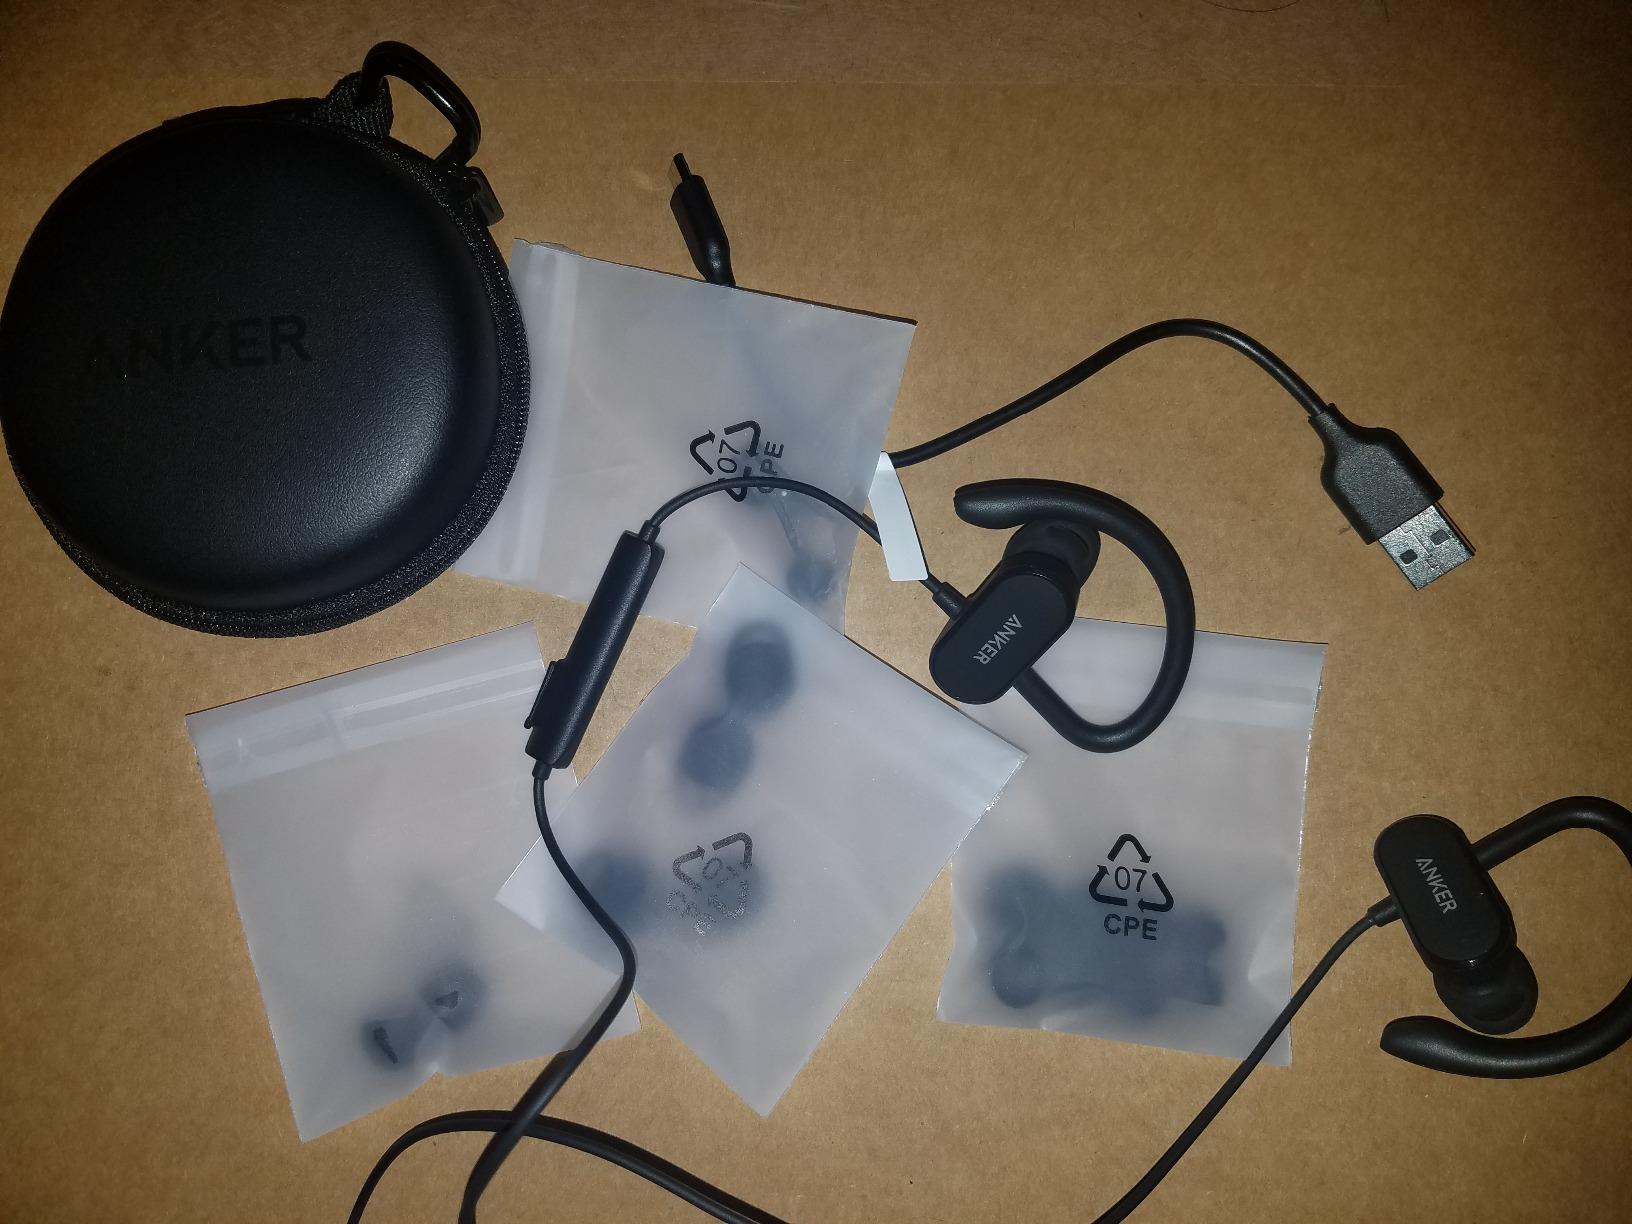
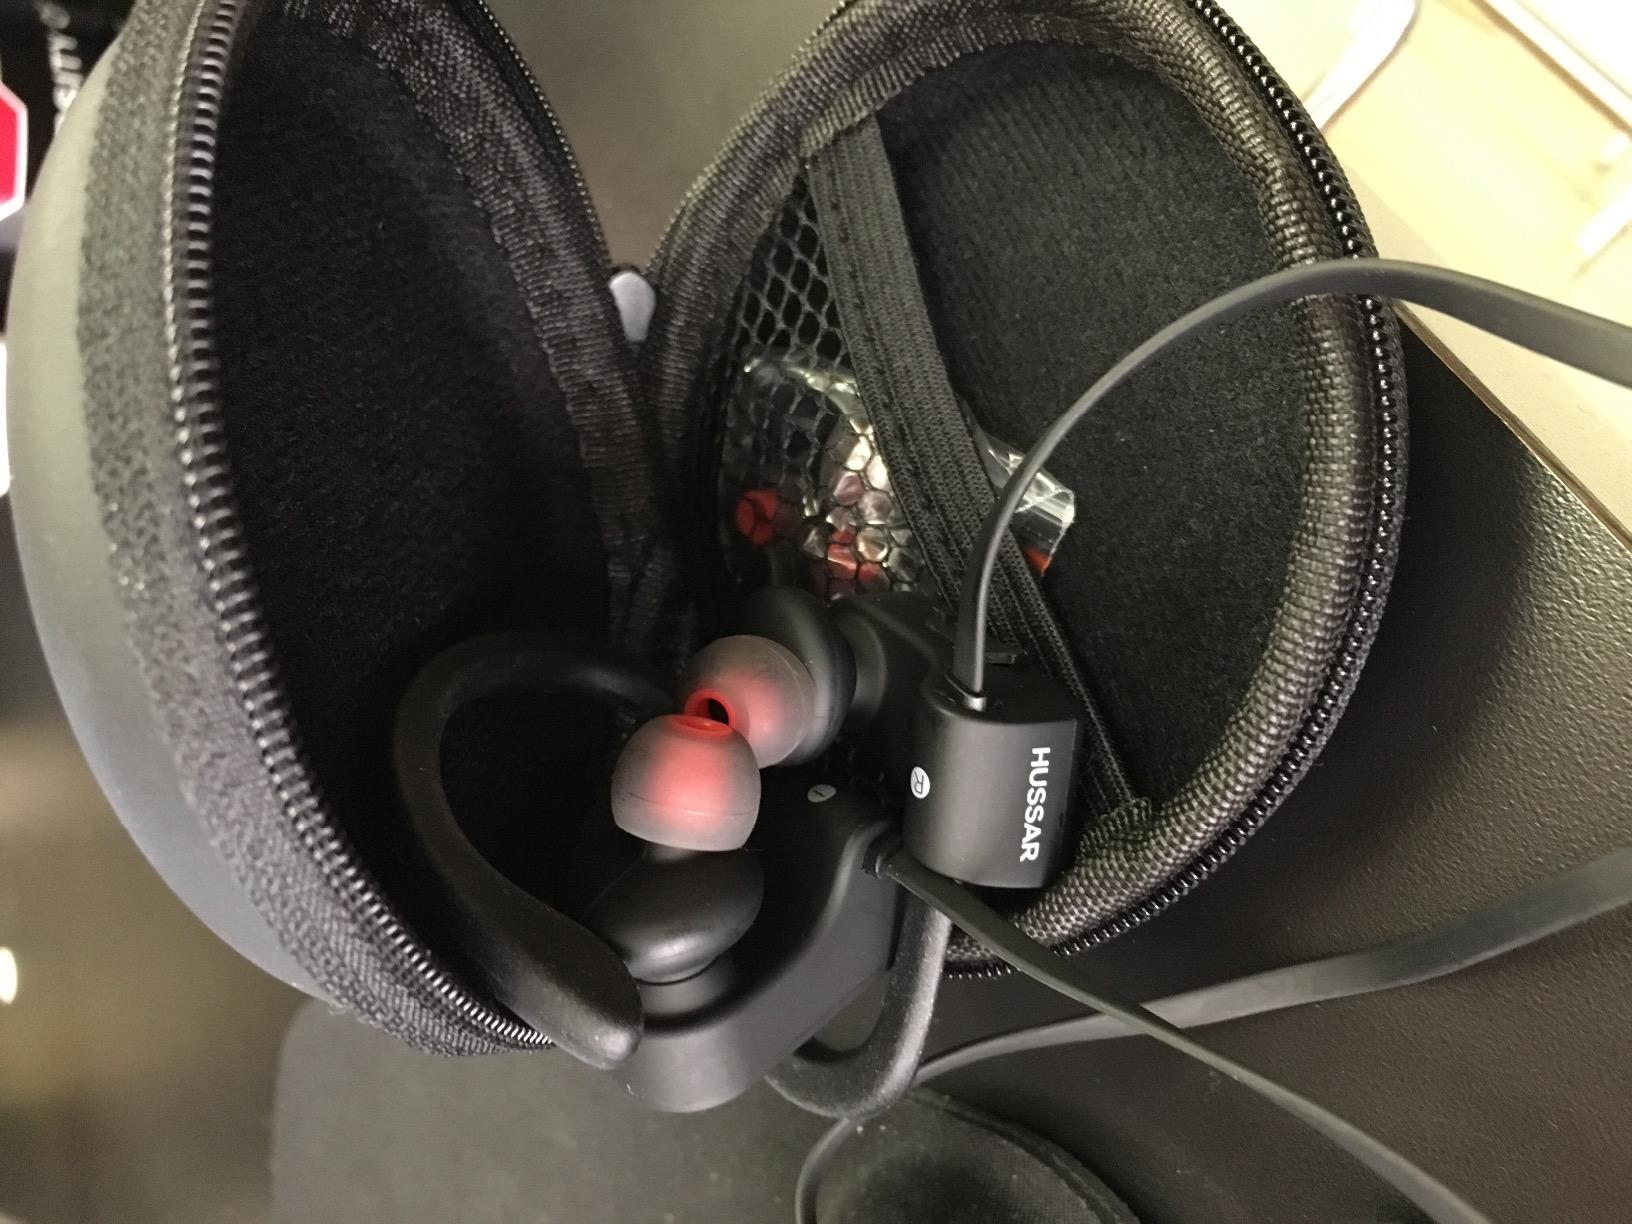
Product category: headphones
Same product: no